Where to Invade Next

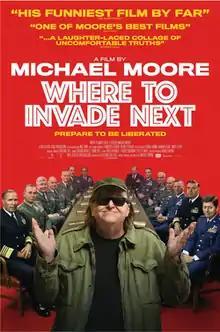
Theatrical release poster

Where to Invade Next is a 2015 American documentary film written and directed by Michael Moore. The film, in the style of a travelogue, has Moore spending time in countries such as Italy, France, Finland, Tunisia, Slovenia, Germany, and Portugal where he experiences those countries' alternative methods of dealing with social and economic ills experienced in the United States.